Adolfo Baloncieri

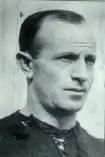

Adolfo Baloncieri (27 July 1897 – 23 July 1986) was an Italian football manager and former player who played as a midfielder.